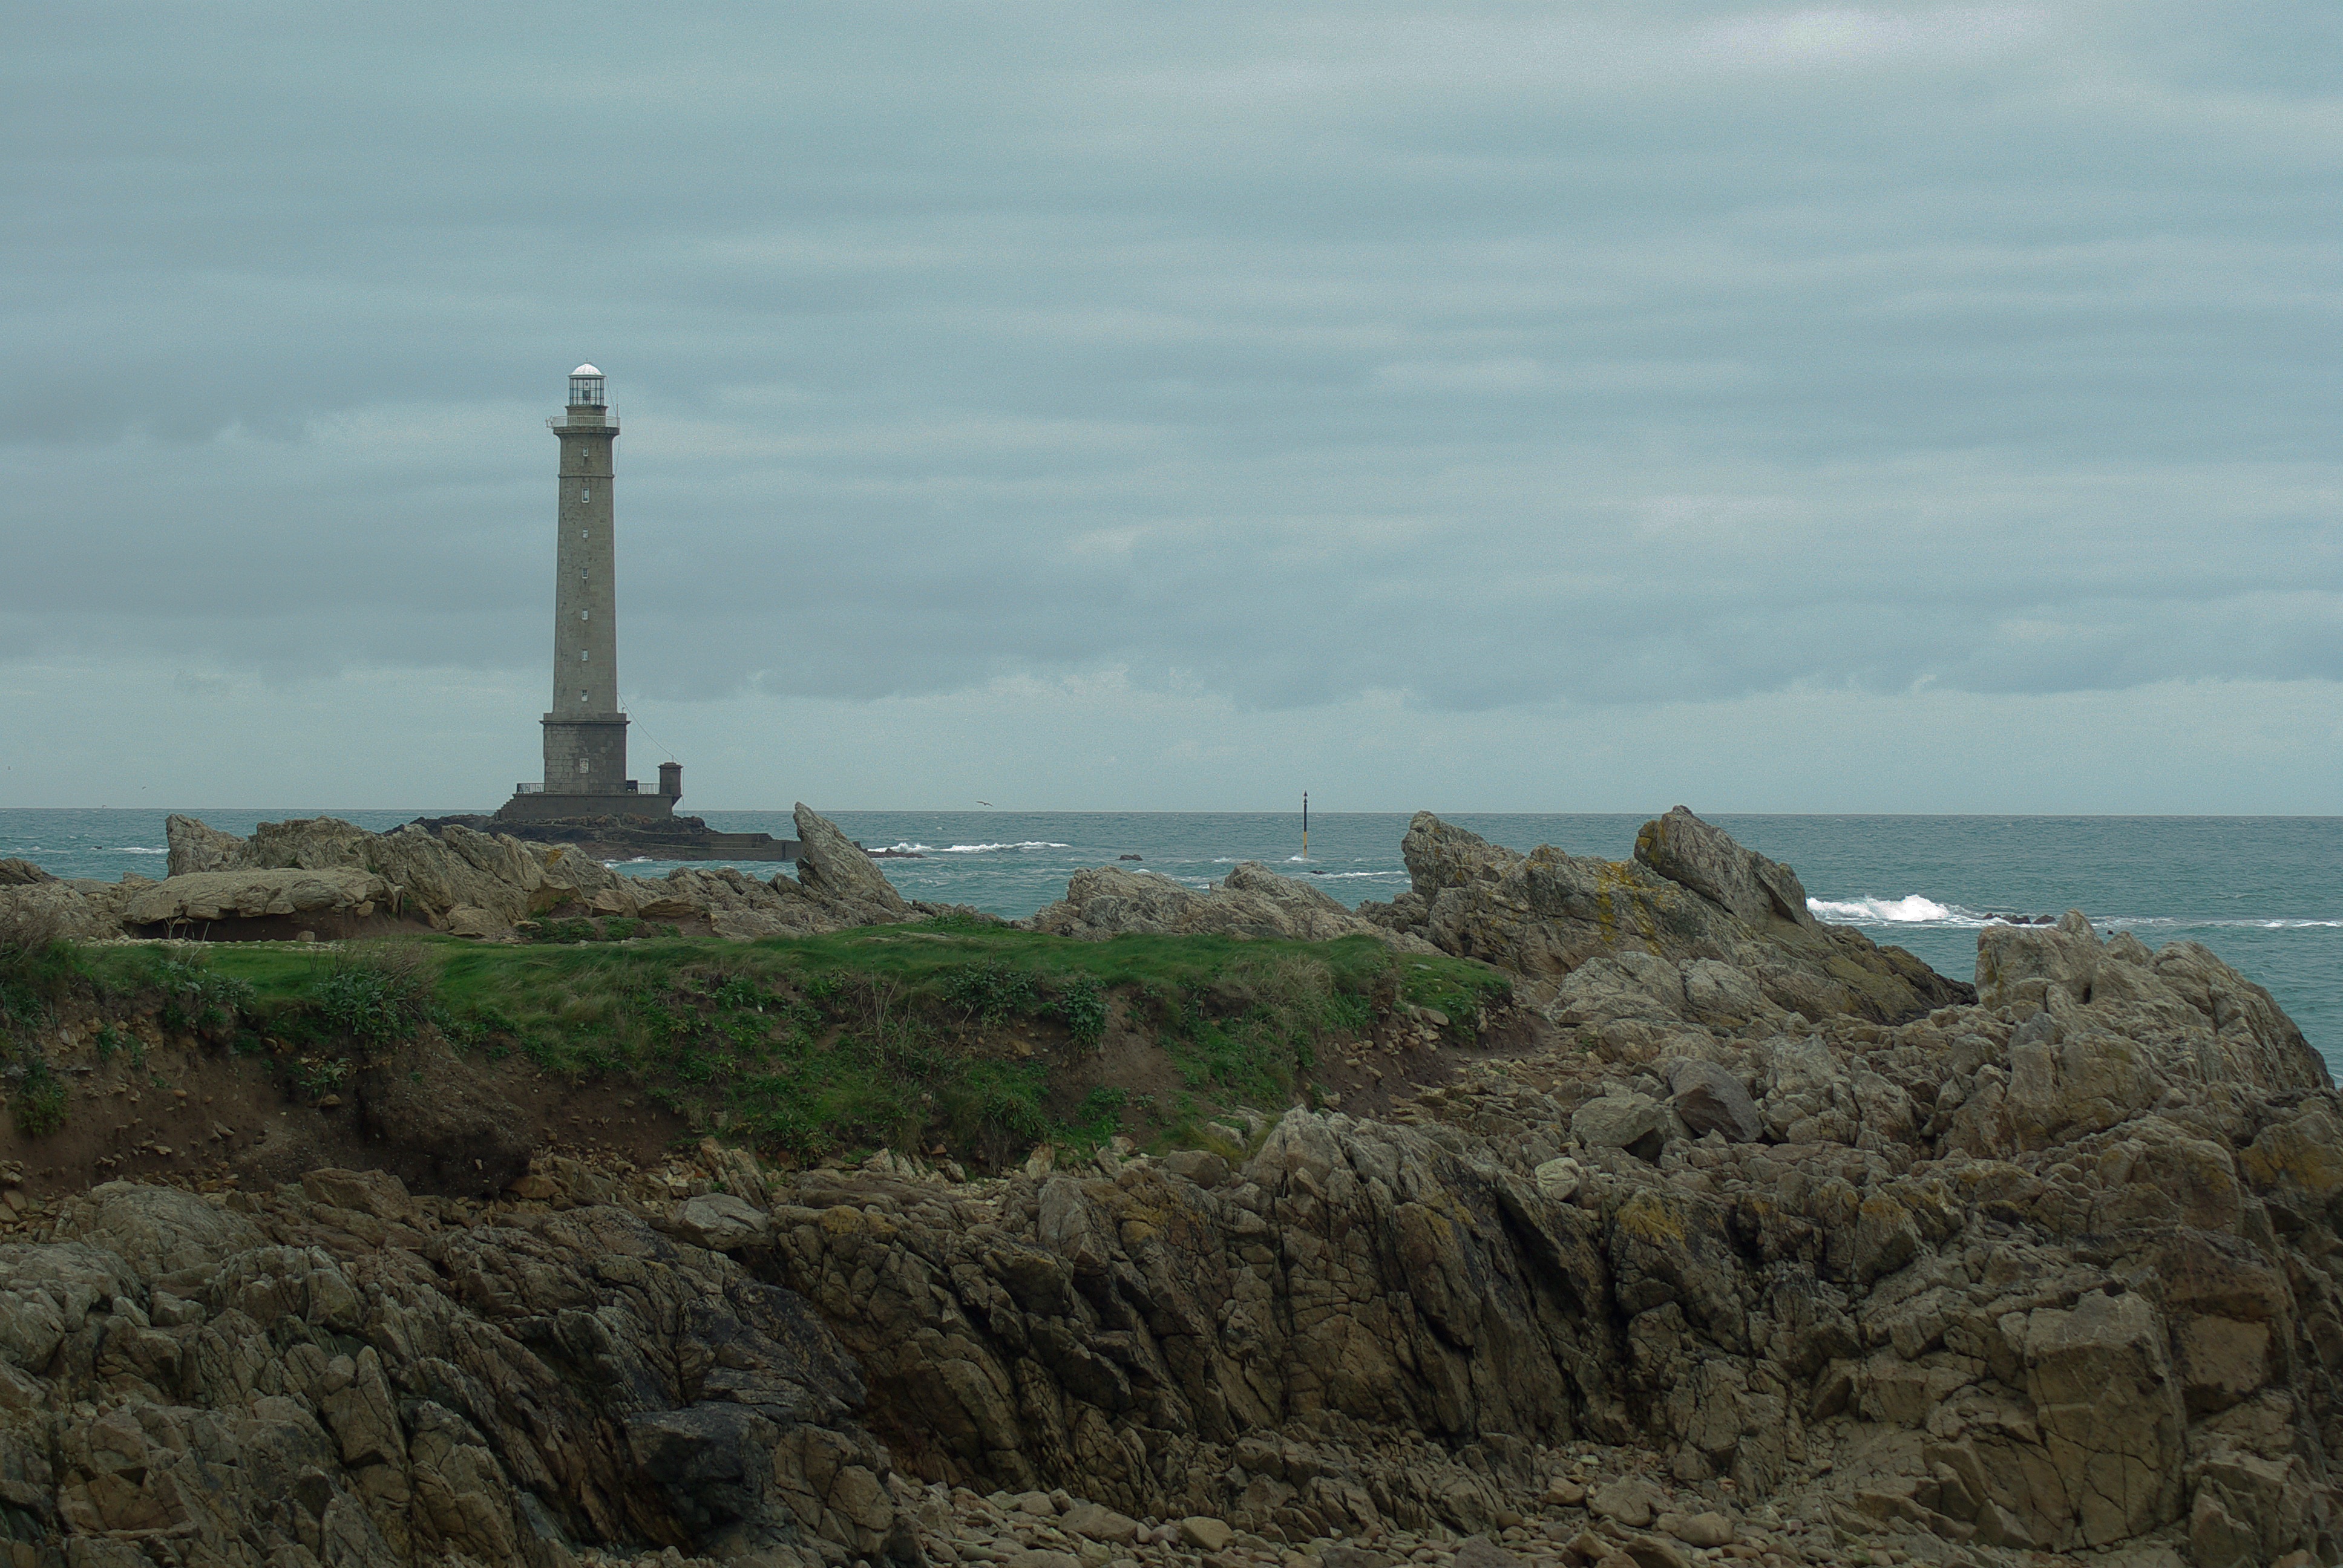
beach, sea, coast, rock, ocean, lighthouse, shore, cliff, cove, tower, bay, terrain, navigation, normandy, breakwater, cape, semaphore